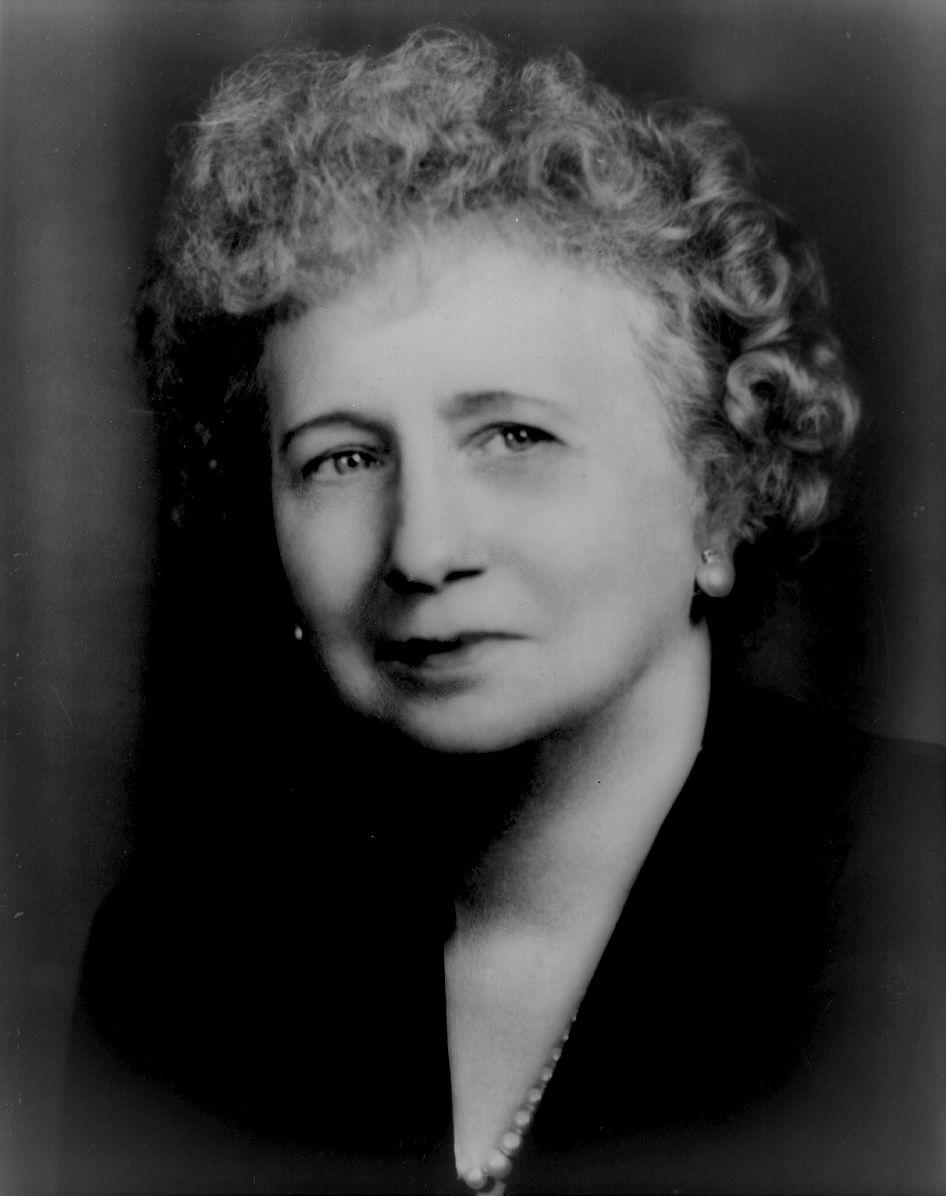
เบสส์ ทรูแมน

กล่องข้อมูล ผู้ดำรงตำแหน่ง|image =Bess Truman cropped.jpg
|birth_place = รัฐมิสซูรี สหรัฐ
|death_place=รัฐมิสซูรี สหรัฐ
เอลิซาเบธ เวอร์จิเนีย วอลเลซ ทรูแมน หรือ เบสส์ ทรูแมน (13 กุมภาพันธ์ พ.ศ. 2428 - 18 ตุลาคม พ.ศ. 2525) เป็นภรรยาของแฮร์รี เอส. ทรูแมน และเป็นสุภาพสตรีหมายเลขหนึ่งแห่งประเทศสหรัฐอเมริกา|สหรัฐอเมริกาที่มีอายุมากที่สุดถึง 97 ปี
หมวดหมู่:สุภาพสตรีหมายเลขหนึ่งของสหรัฐอเมริกา
หมวดหมู่:สุภาพสตรีหมายเลขสองของสหรัฐอเมริกา
หมวดหมู่:คริสต์ศาสนิกชนนิกายแองกลิคันชาวอเมริกัน
หมวดหมู่:บุคคลจากรัฐมิสซูรี
หมวดหมู่:ตระกูลทรูแมน